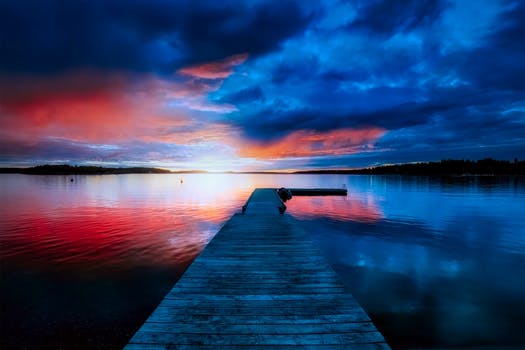
Label: No Watermark